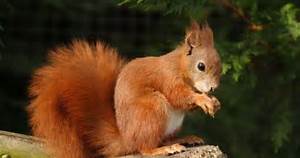
Label: scoiattolo